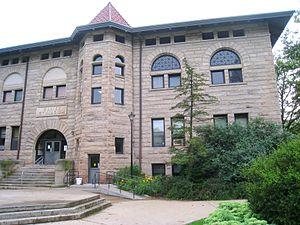
Oberlin College est une université d'arts libéraux américaine fondée à Oberlin en 1833.